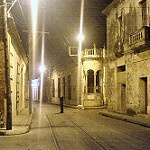
Scene: Outdoor